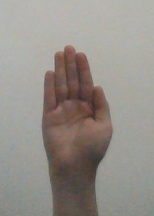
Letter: seen